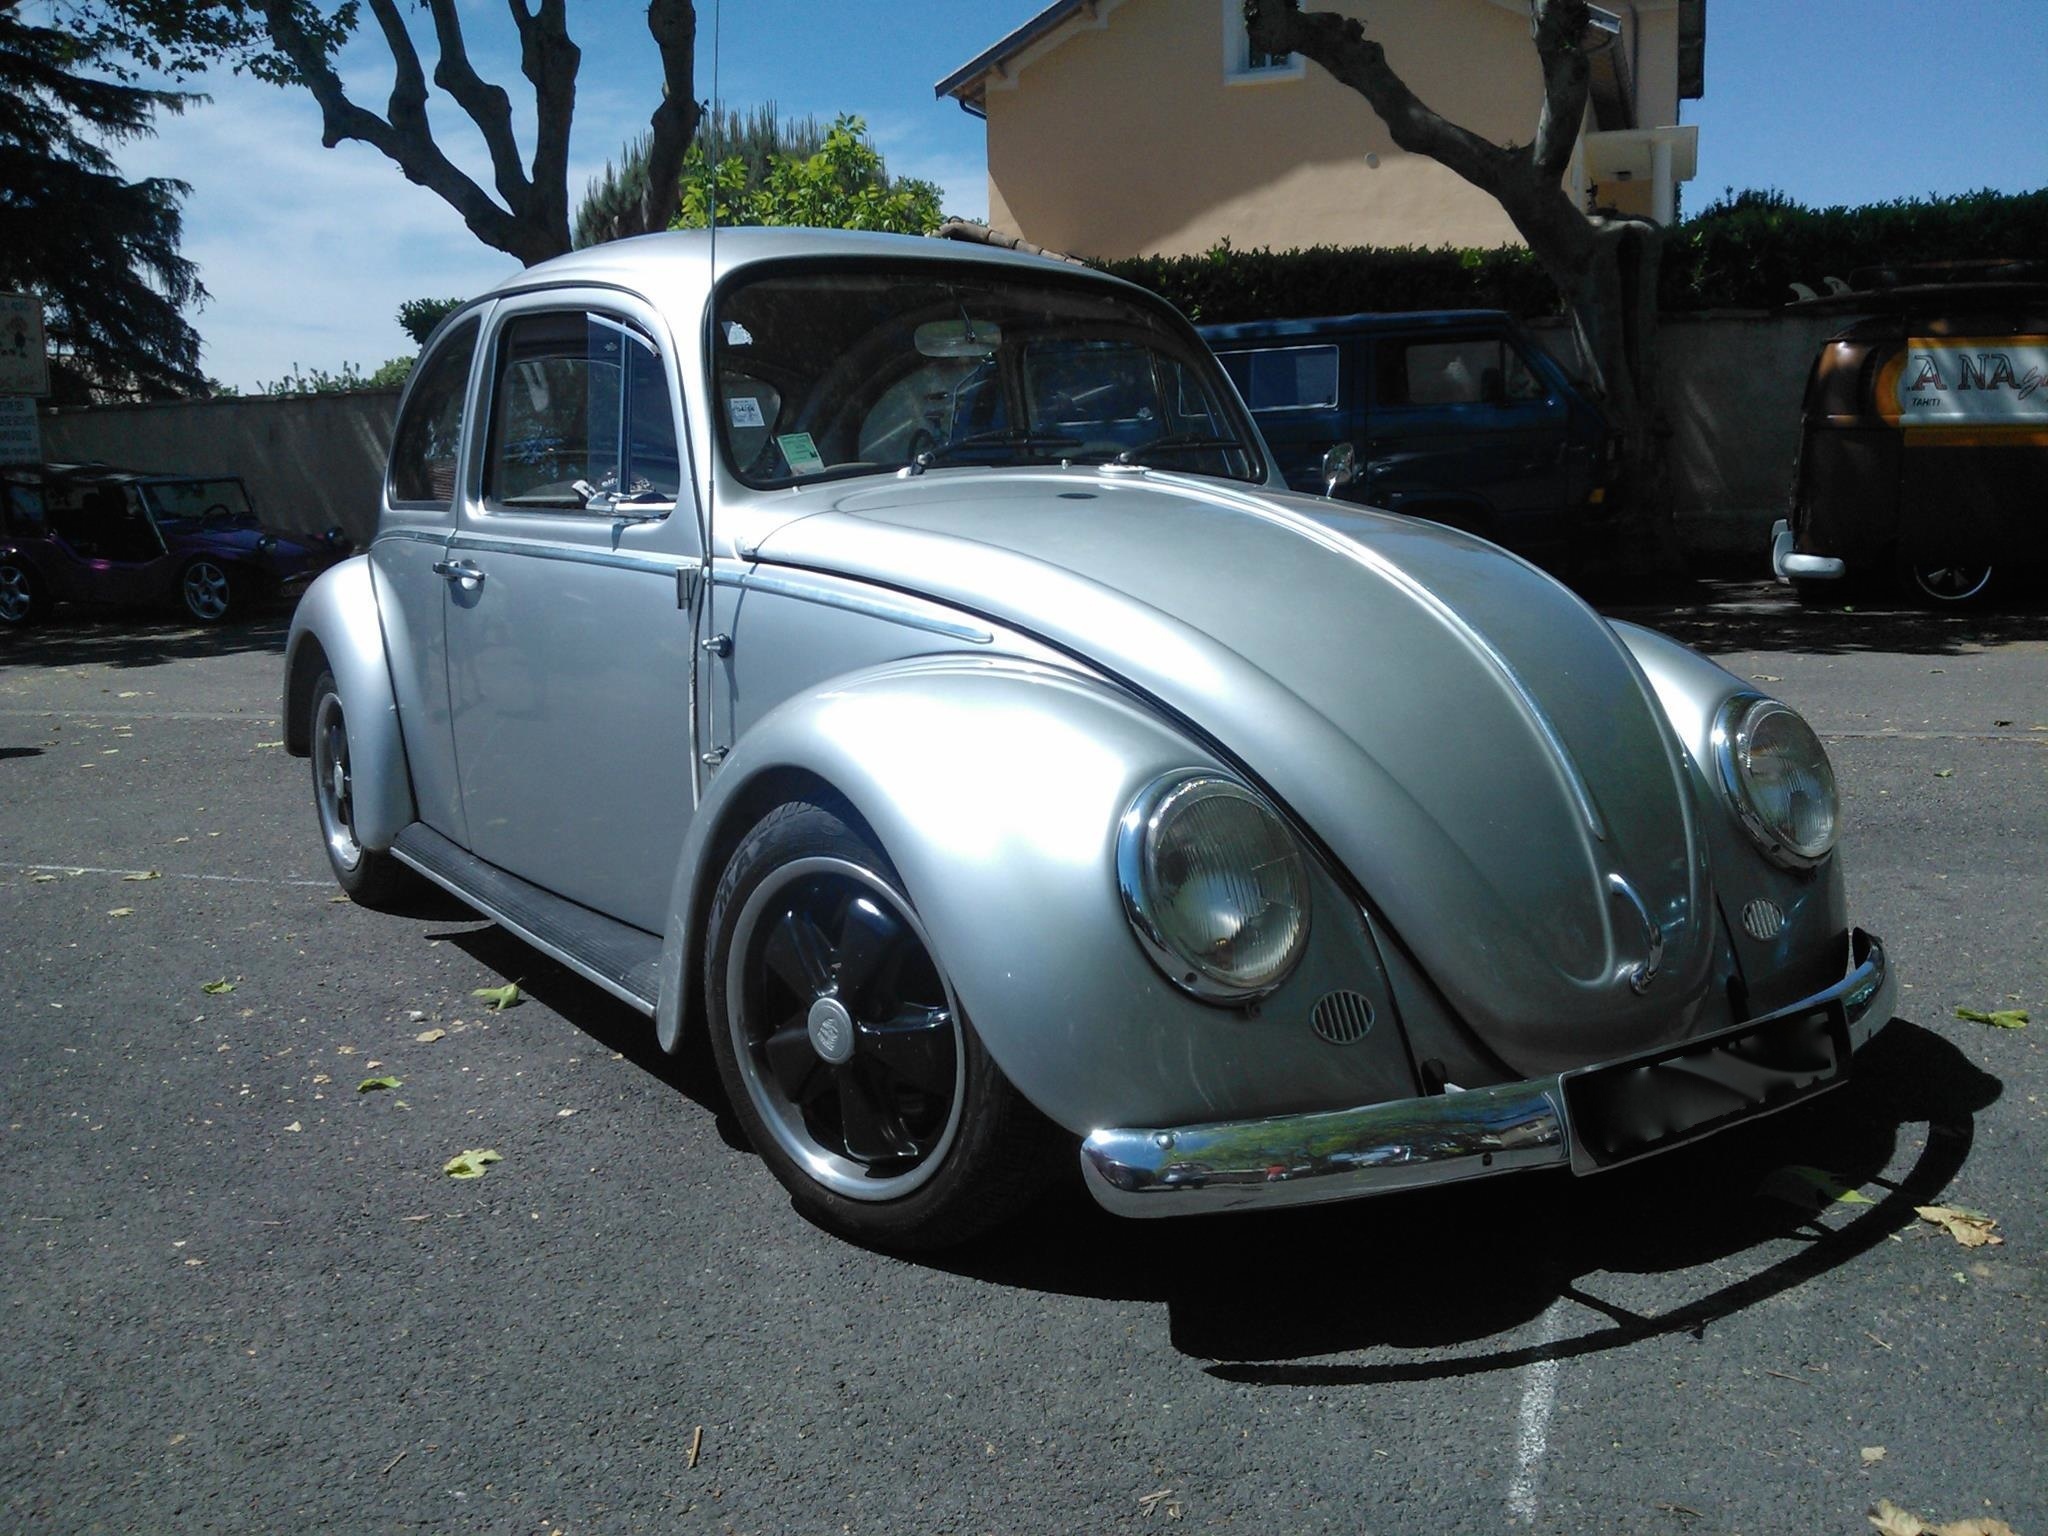
car, wheel, automobile, volkswagen, vehicle, auto, ladybug, gray, porsche, antique car, city car, land vehicle, volkswagen beetle, automobile make, automotive exterior, compact car, automotive design, mid size car, subcompact car, volkswagen new beetle, volkswagen type 14a